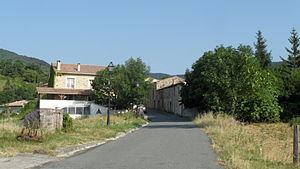
Vue de Lairière, Aude, France
Lairière est une commune française située dans le département de l'Aude en région Occitanie.